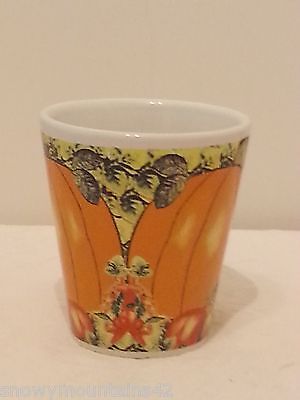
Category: mug